North Pacific right whale

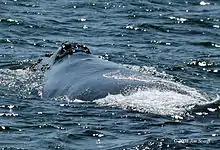
North Pacific right whale, Half Moon Bay, California, March 20, 1982, photo by Jim Scarff

Right whales are also unique in that they all have callosities—roughened patches of epidermis covered with thousands of small light-colored cyamids. The callosities appear in patches on its head immediately behind the blowholes, along the rostrum to the tip, which often has a large callosity, referred to by whalers as the "bonnet". The functional purpose of the callosities has not been determined.